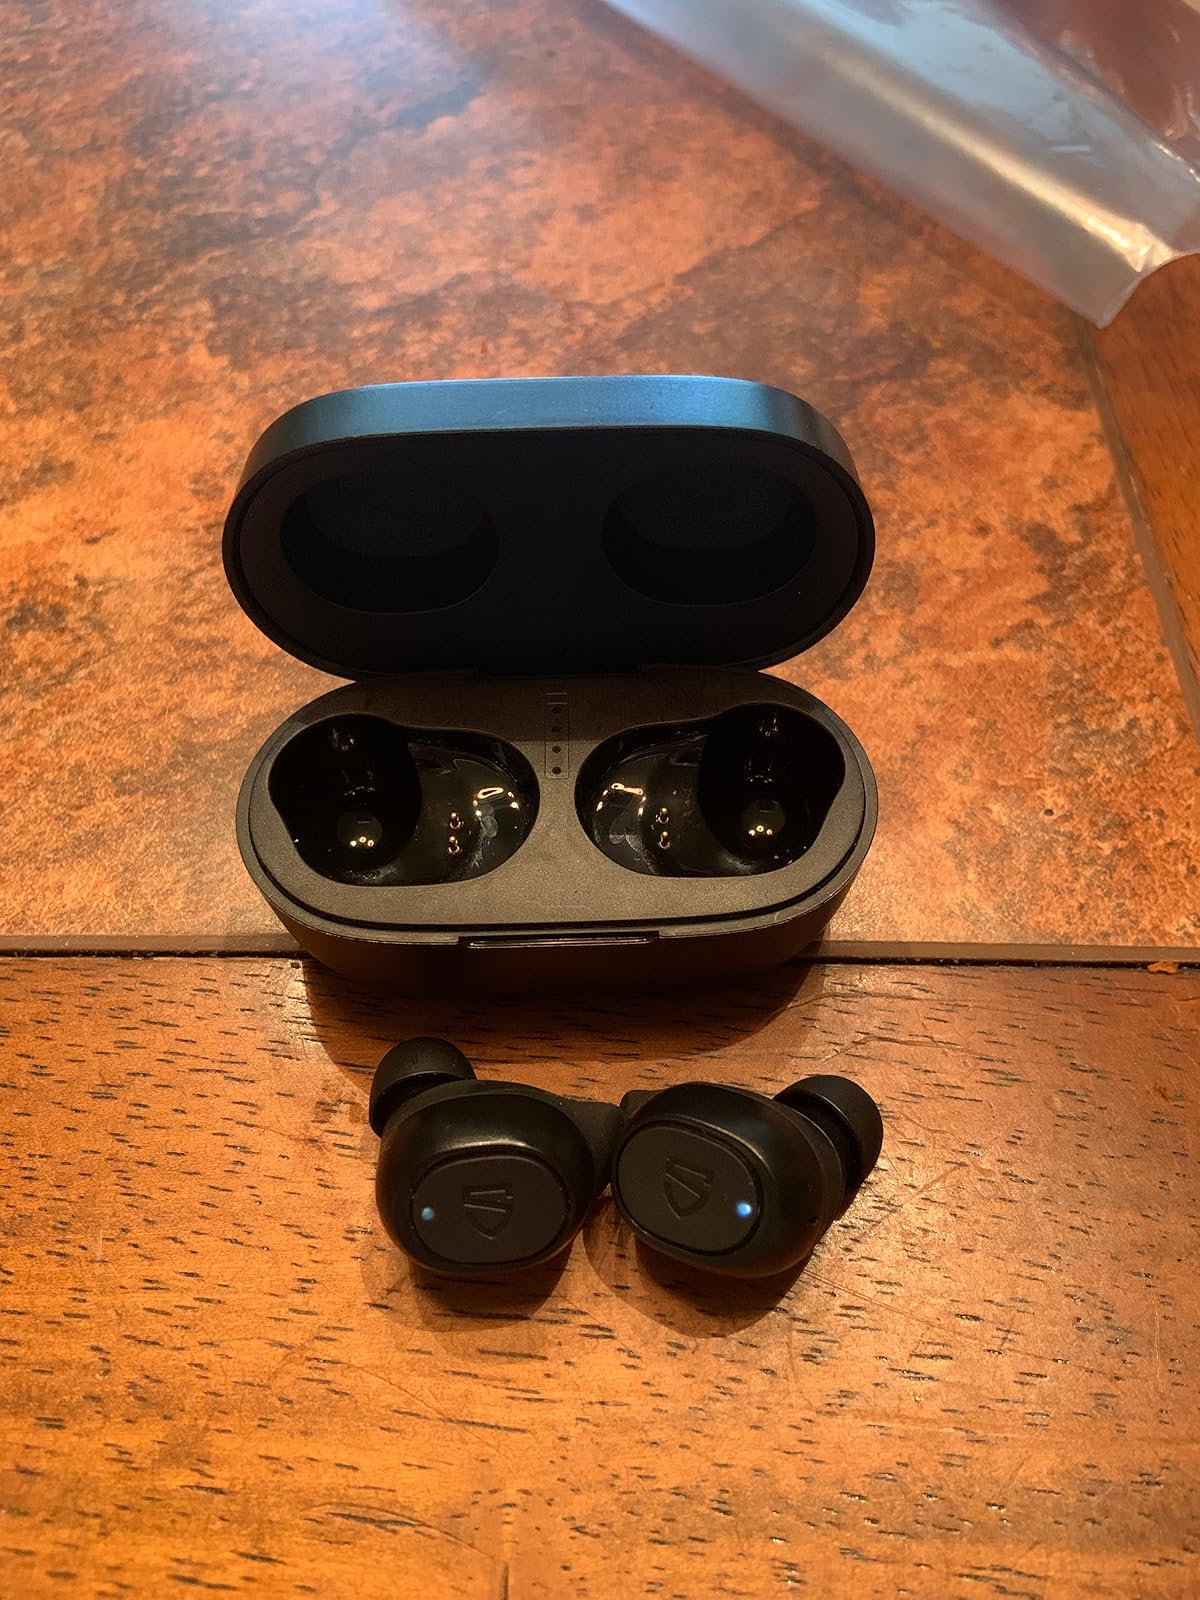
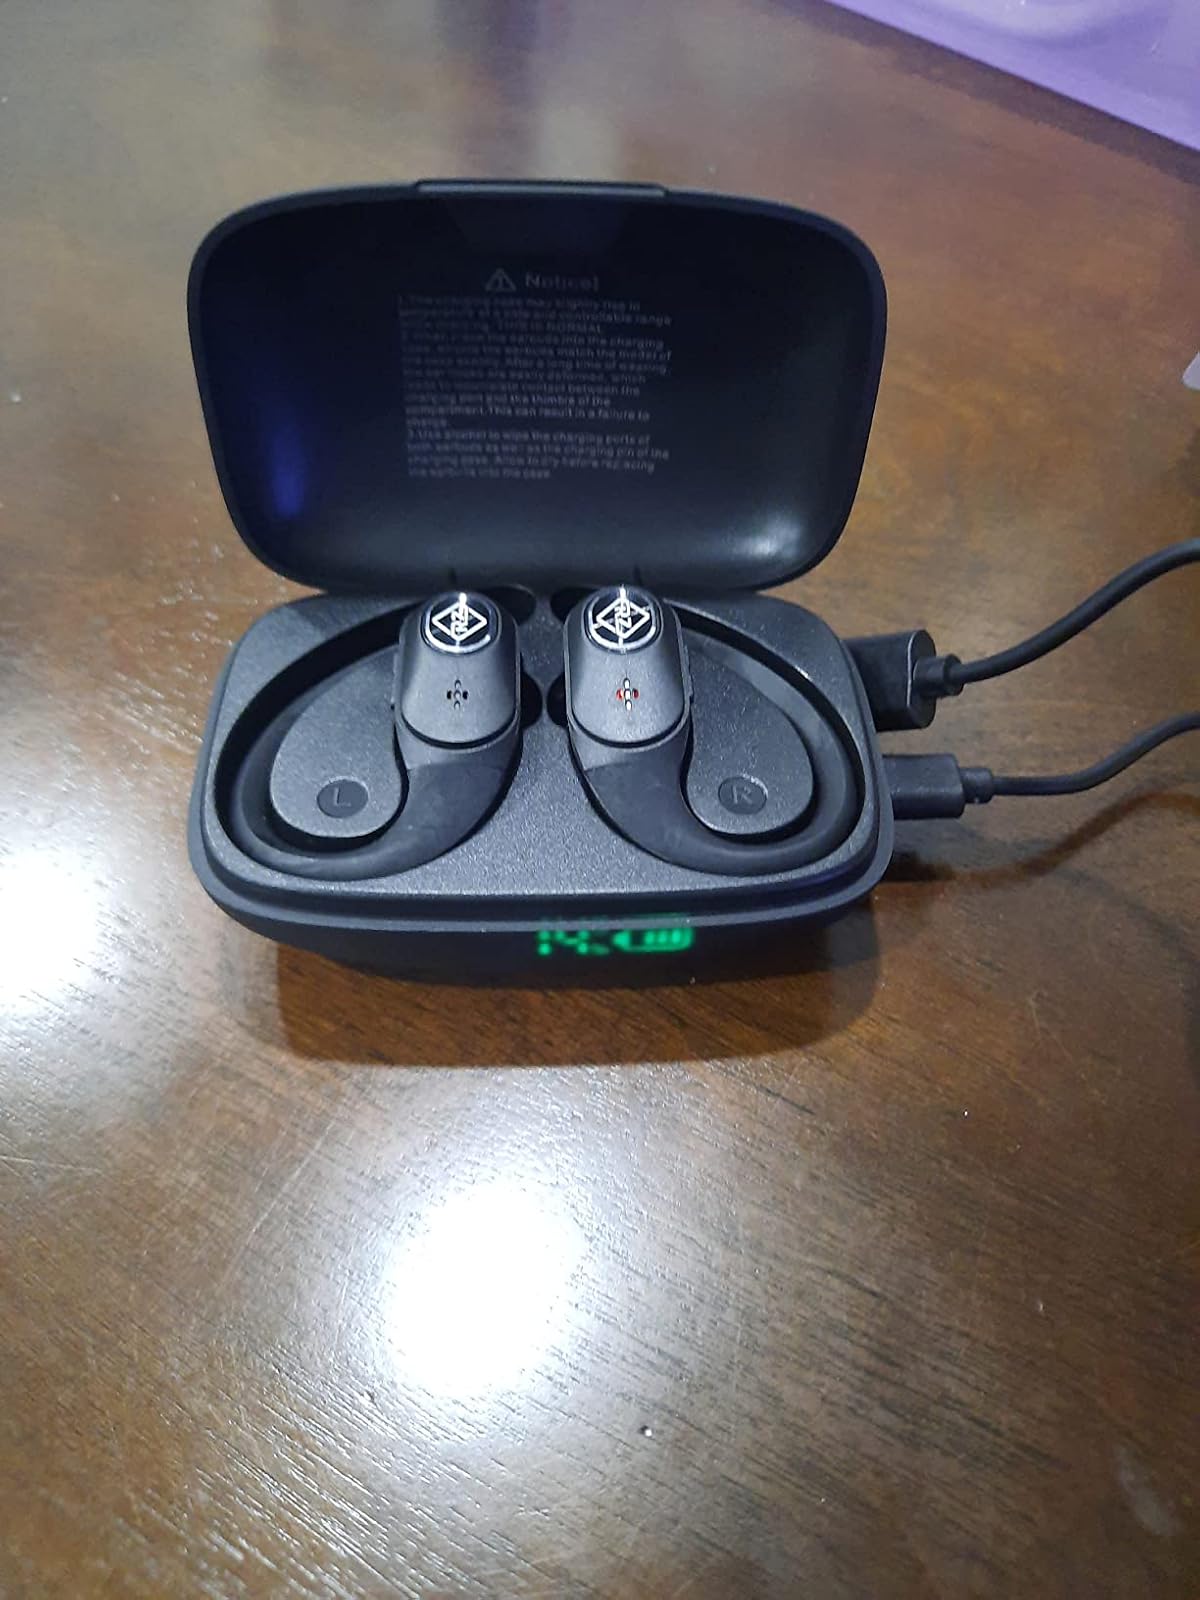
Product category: earbuds
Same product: no